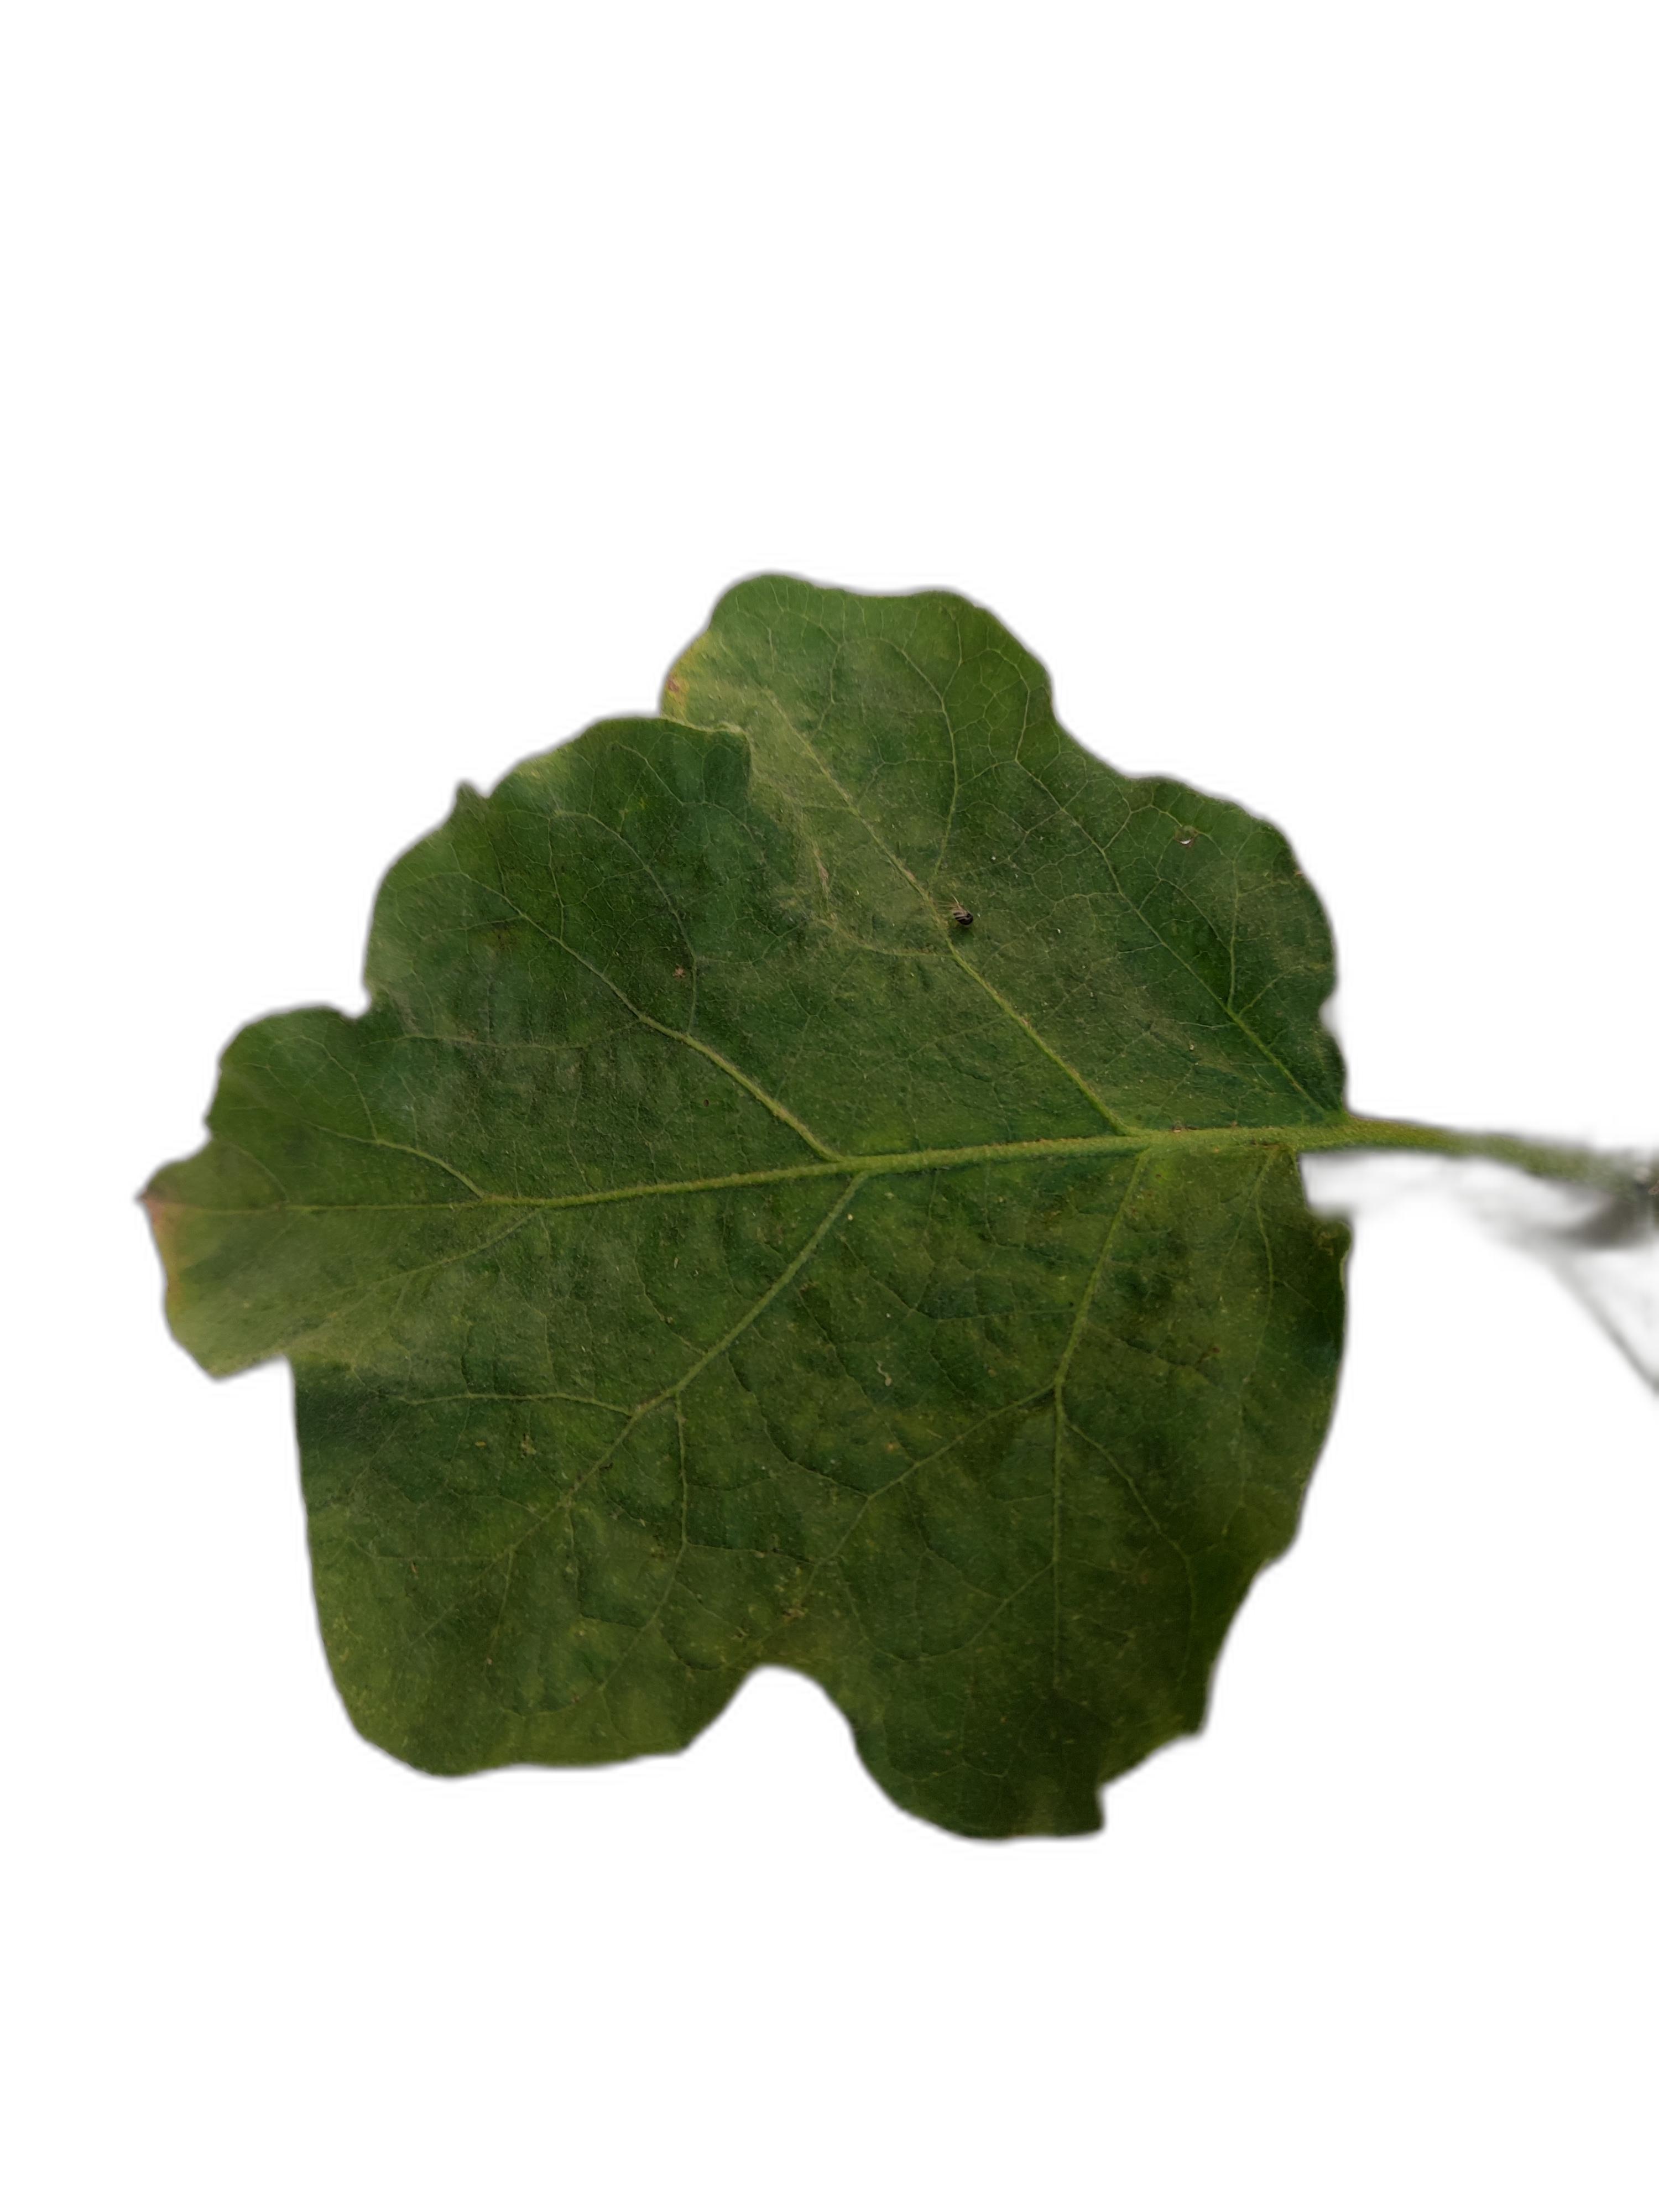
Label: Healthy Leaf